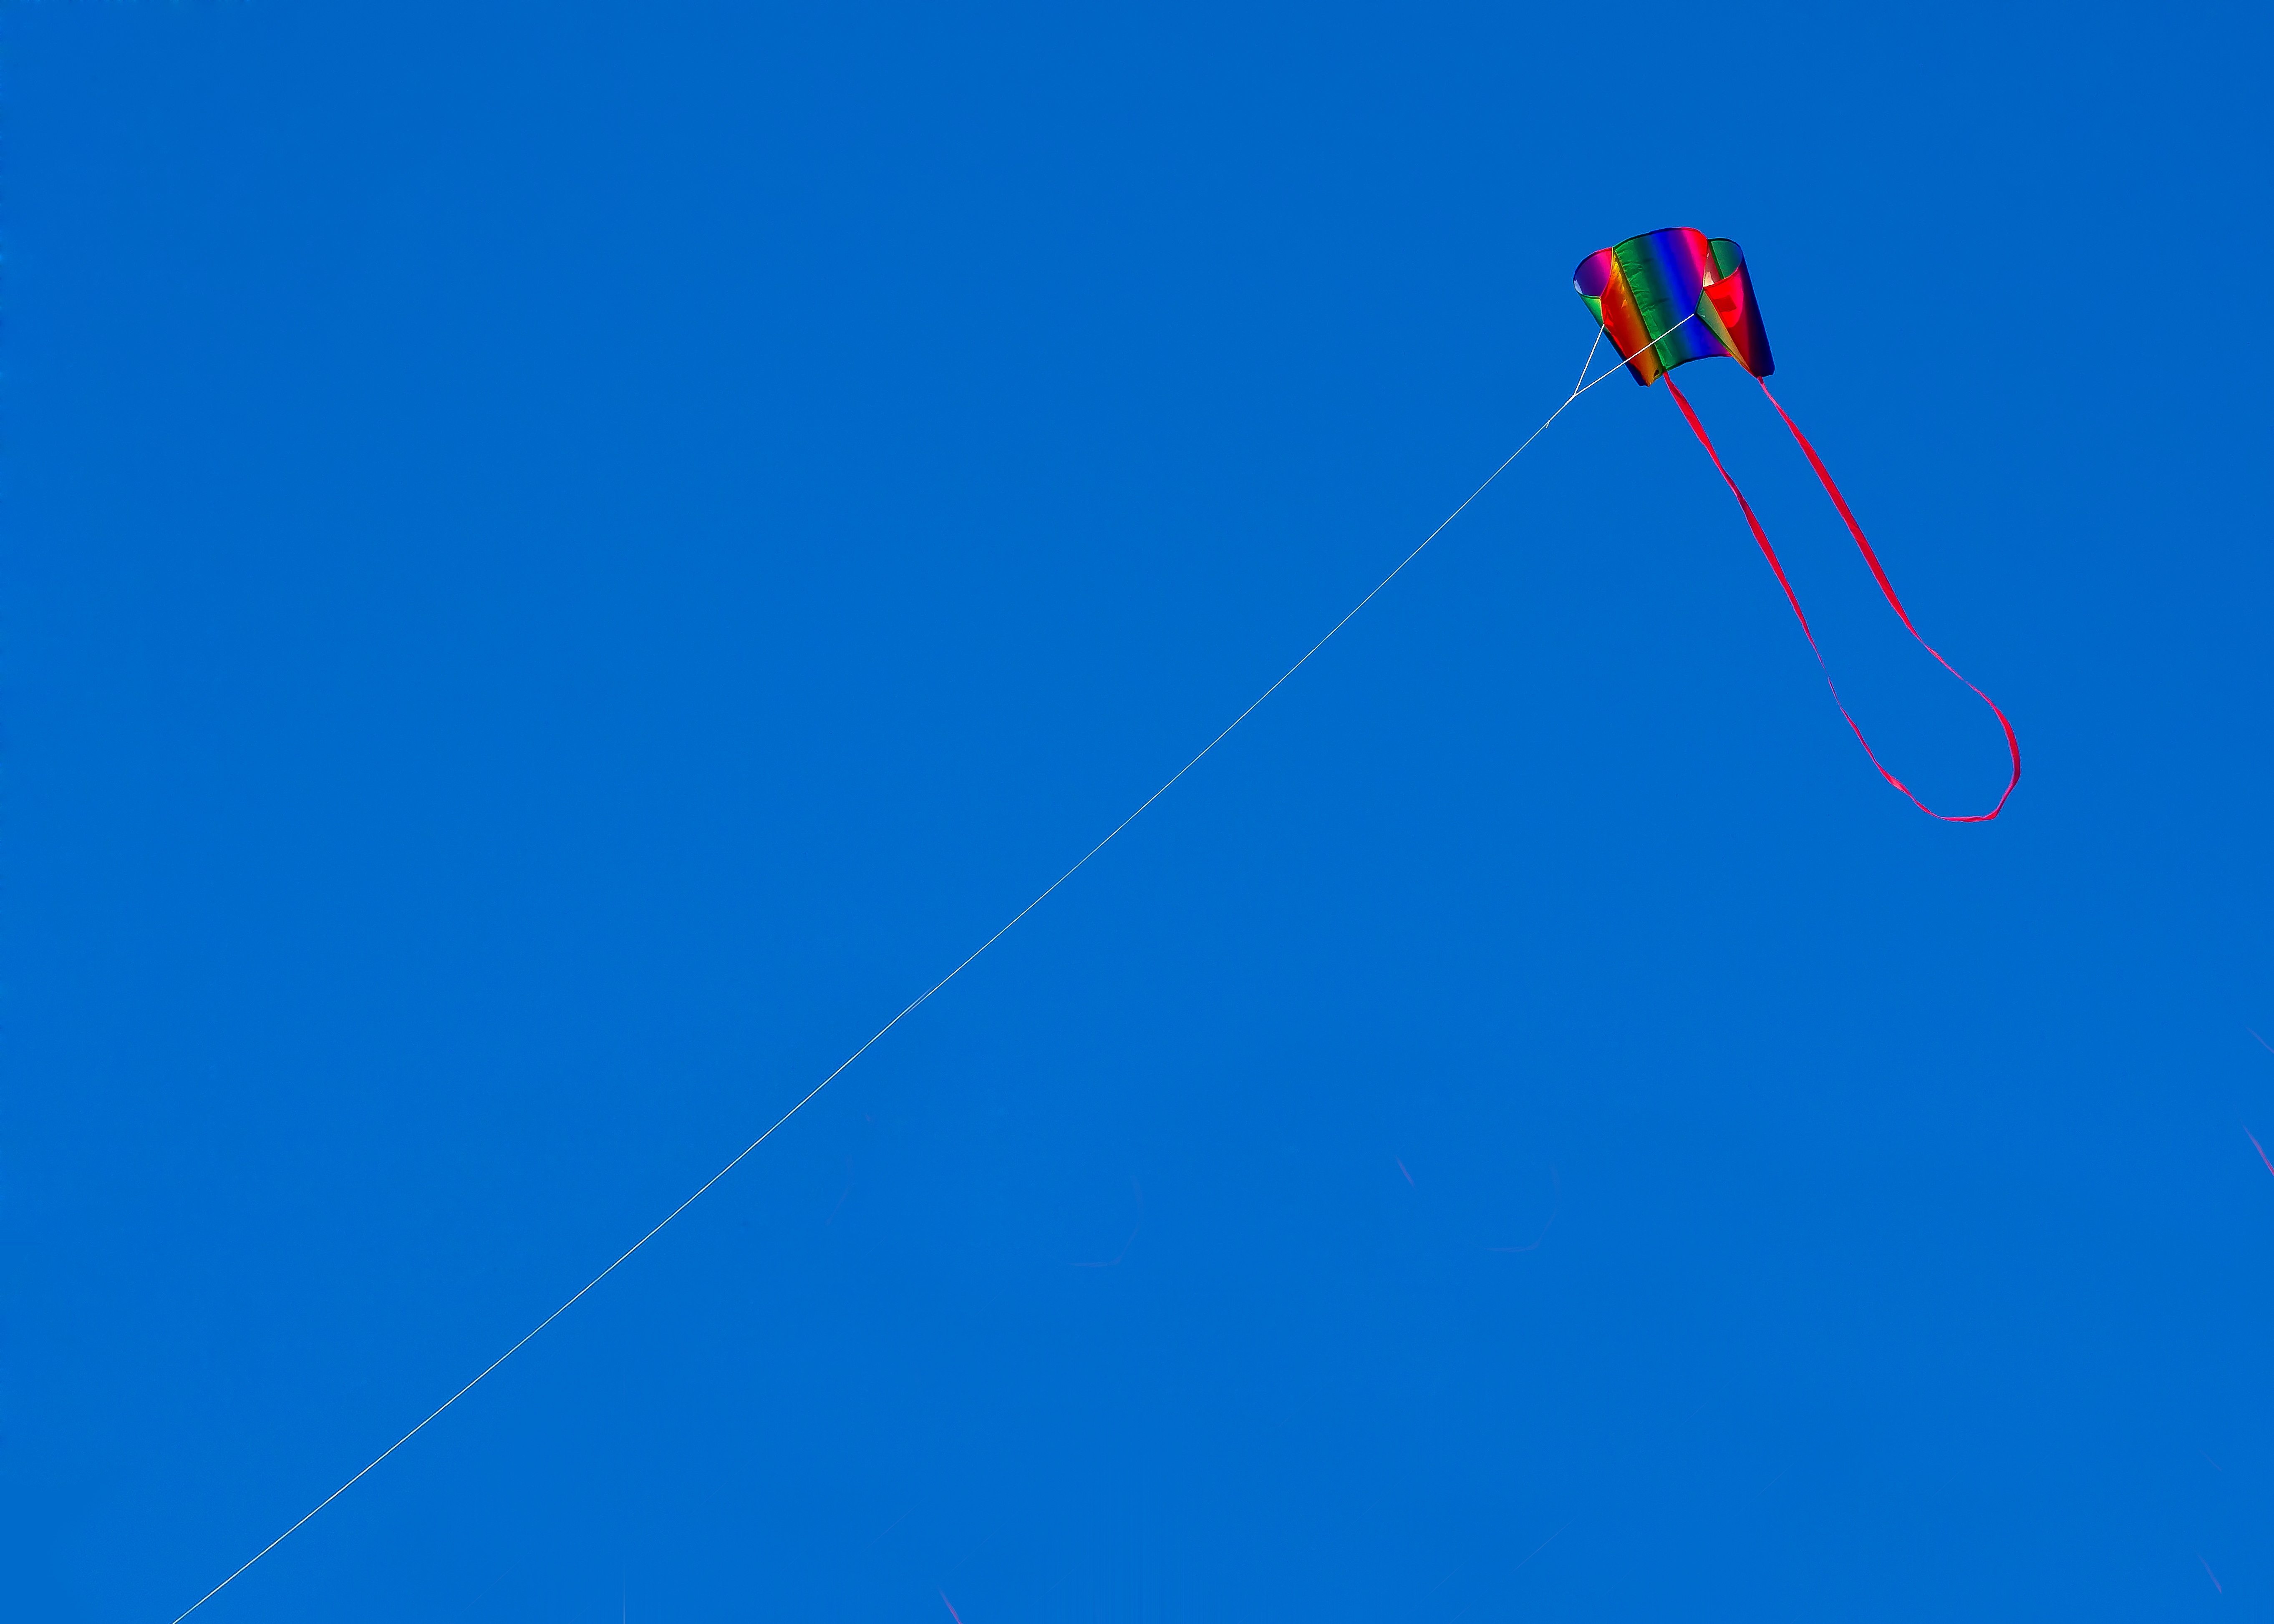
beach, sea, coast, water, nature, sand, sky, wave, wind, summer, reed, relax, kite, holiday, blue, leisure, toy, sandy, dunes, holland, clouds, sports, holidays, north sea, dragons, sand beach, windsports, kite sports, individual sports, sport kite